Sydney Chaplin

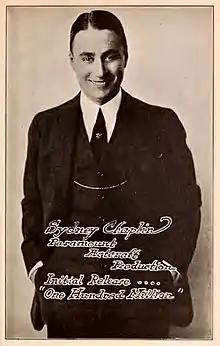
Sydney Chaplin pictured 1920 (Motion Picture Studio Directory and Trade Annual)

He returned to acting, and later films include "The Perfect Flapper" (1924) with Colleen Moore, and "Charley's Aunt" (1925). He made five features for Warner Bros. Pictures, including "The Man on the Box" (1925), "Oh, What a Nurse!" (1926), "The Missing Link" (1927), and "The Fortune Hunter" (1927).